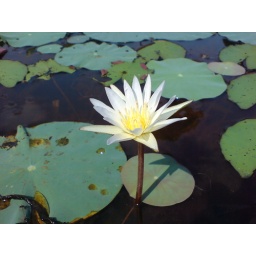
white water lily in summerset